The Open Boat

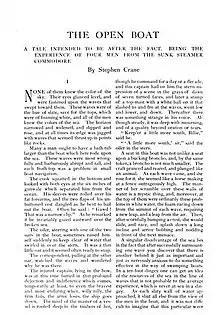
Appearance in "Scribner's Magazine", June 1897, Vol. XXI, No. 6.

Crane's report of the shipwreck appeared on the front page of the "New York Press" on January 7, 1897, only three days after his rescue, and was quickly reprinted in various other papers. The account, titled "Stephen Crane's Own Story", concentrates mainly on the sinking of the "Commodore", and the ensuing chaos. Crane dedicates just two paragraphs to the fate of his compatriots and himself on the dinghy, while detailing their inability to save those stranded on the sinking ship: